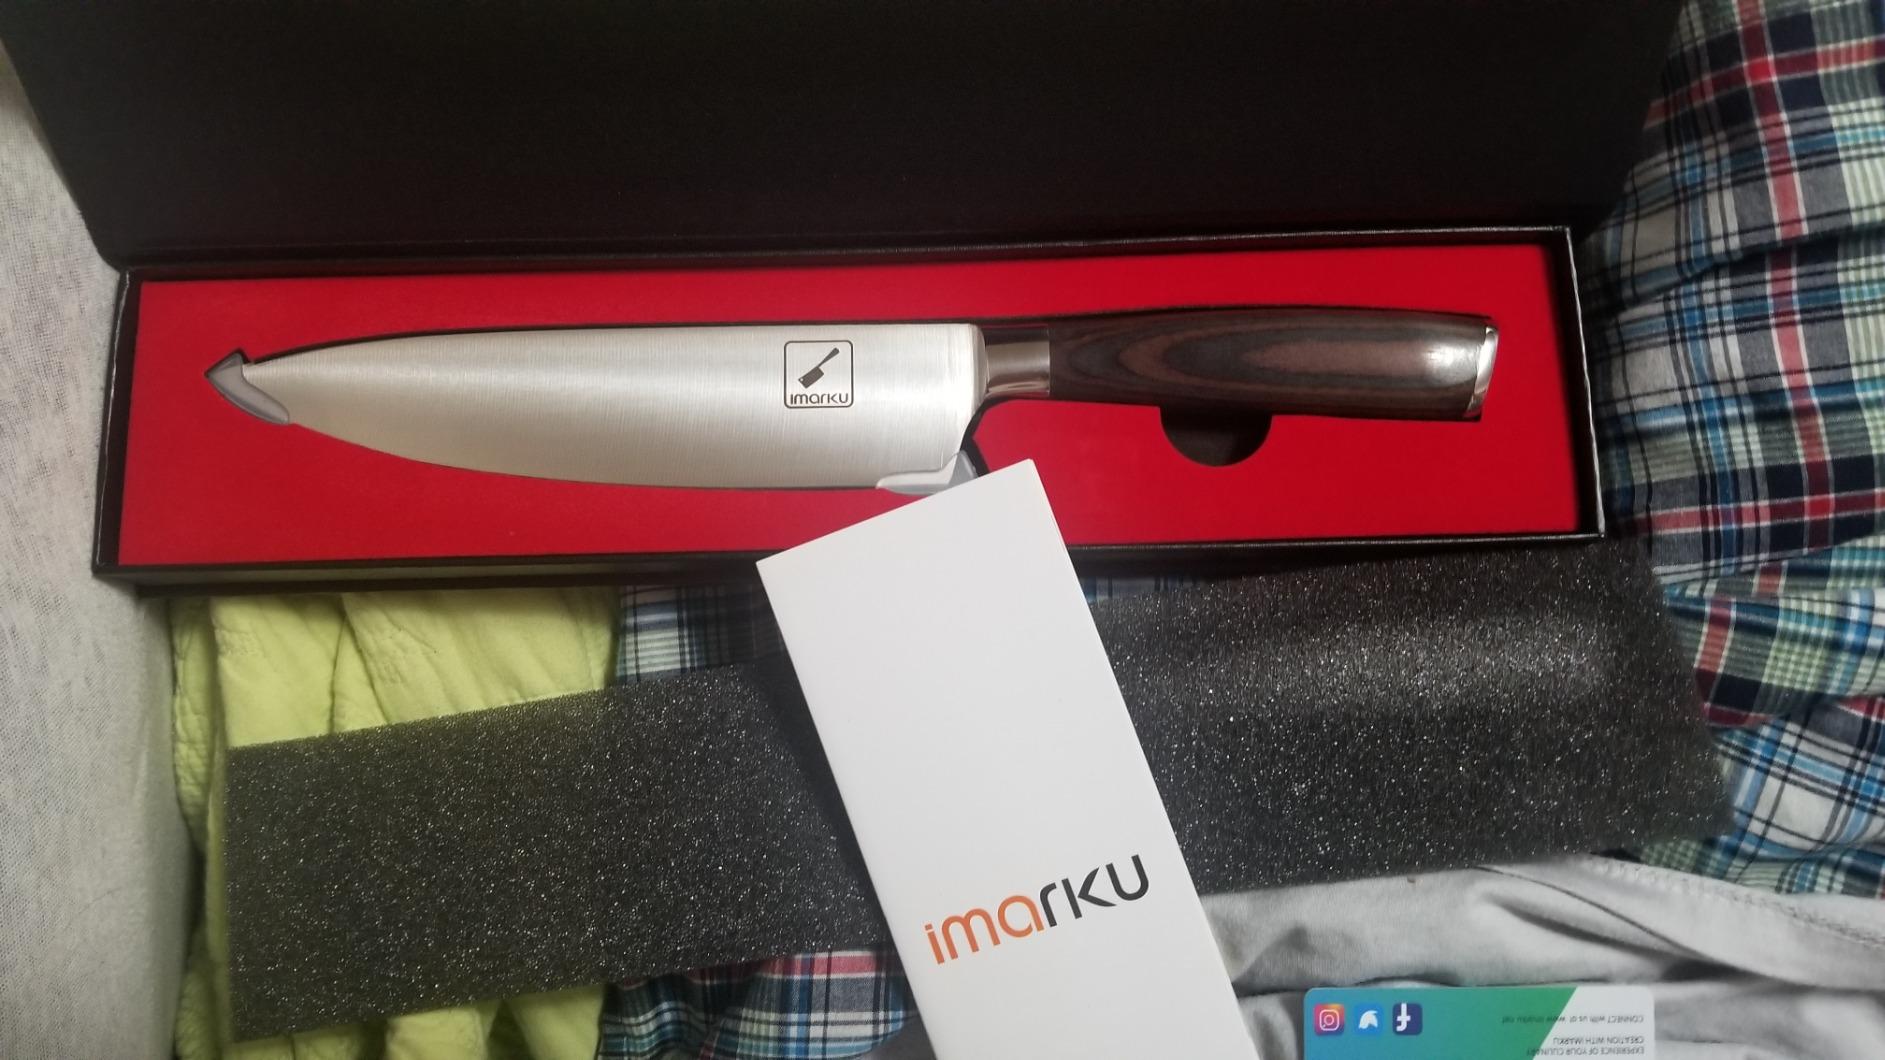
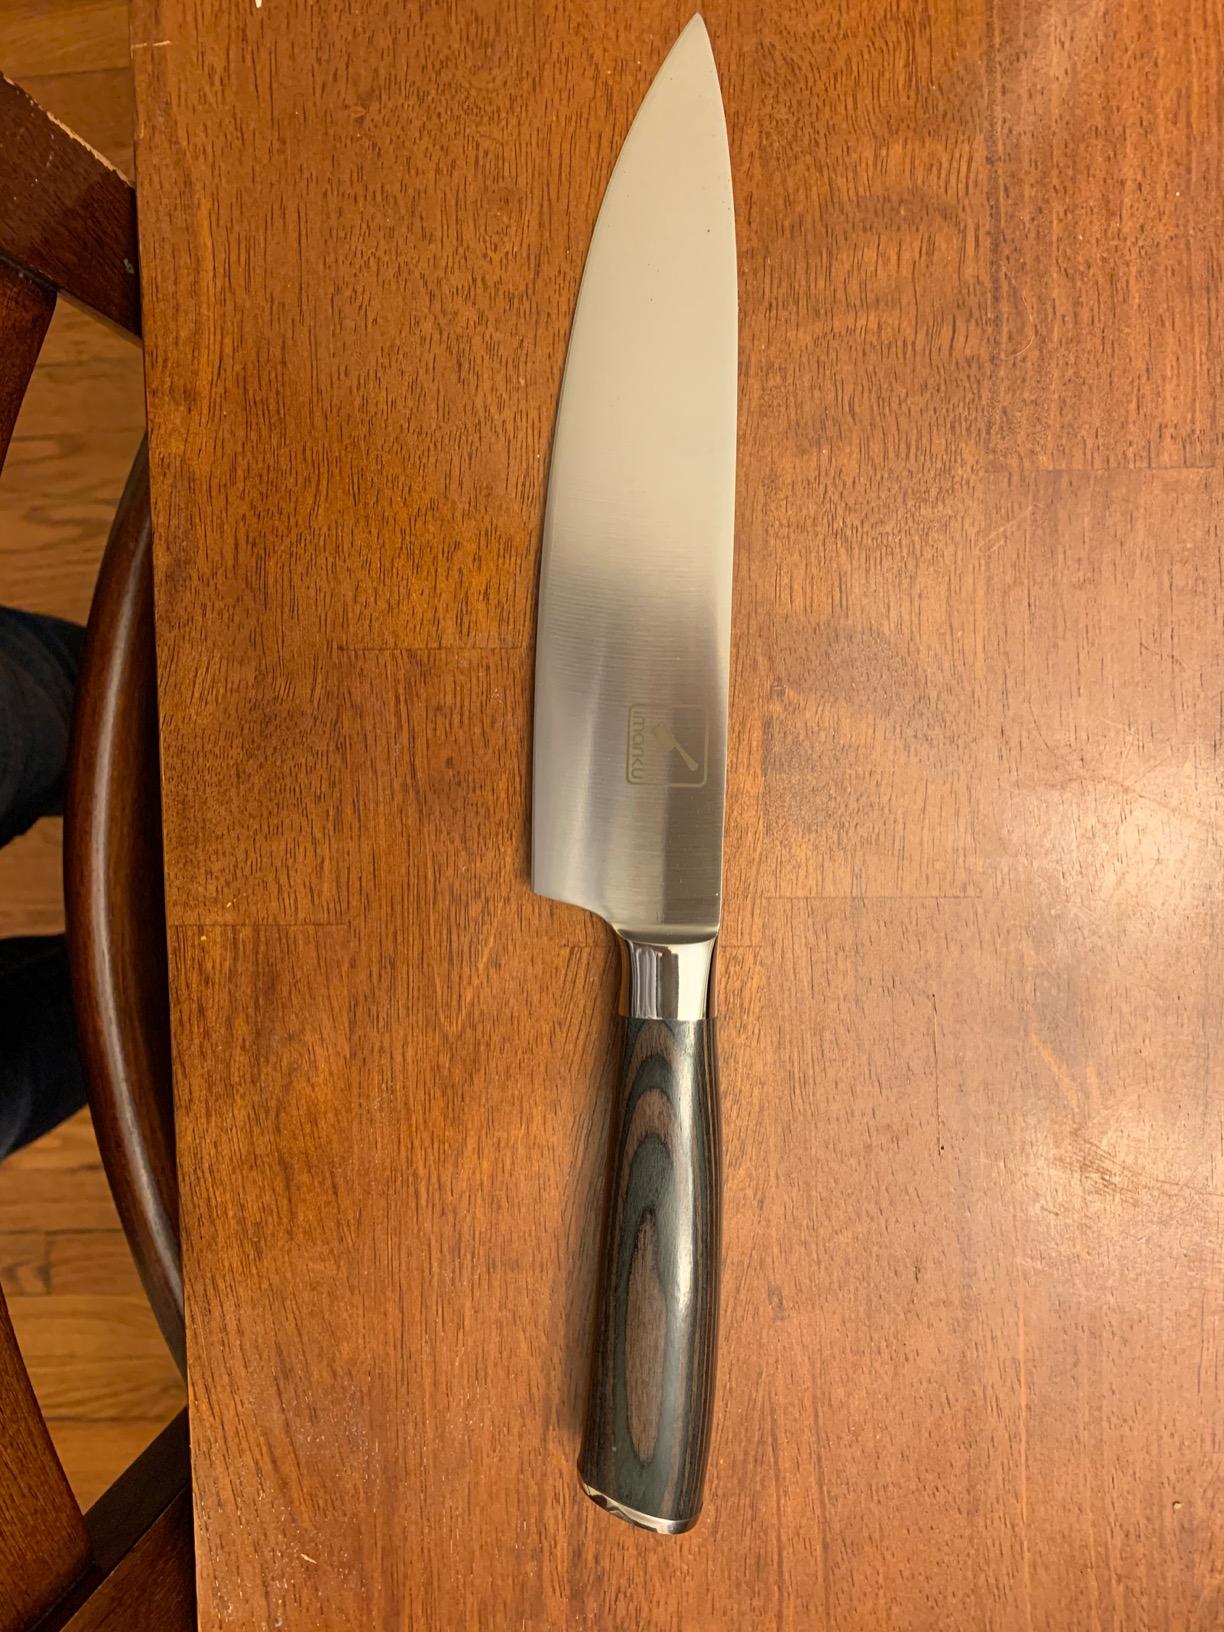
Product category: items_knife
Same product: yes